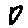
Label: 0